Muntham Court Romano-British site

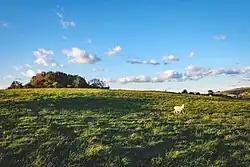
View of the site from south-eastern side, overlooking approximate location of the settlements

The Muntham Court Romano-British site is an archeological site situated on the western edge of the village of Findon in West Sussex. It is a scheduled monument that includes Iron Age and Romano-British settlement.